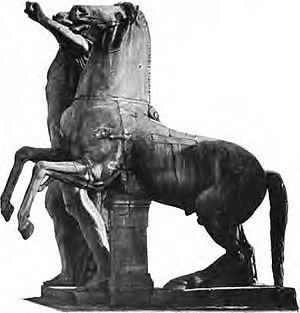
Les dompteurs de chevaux sont à l'origine une paire de statues colossales placées sur le Quirinal, à Rome, et remontant à l'Antiquité romaine. Elles sont généralement identifiées aux Dioscures, Castor et Pollux. Ces statues gigantesques sont plusieurs fois remarquées dans des ouvrages médiévaux
Bonaparte franchissant le Grand-Saint-Bernard est un portrait équestre de Napoléon Bonaparte alors Premier Consul, réalisé par Jacques-Louis David entre 1800 et 1803. Napoléon est représenté lors du franchissement du col alpin du Grand-Saint-Bernard par l'armée de réserve, épisode qui marque le début de la seconde campagne d'Italie.